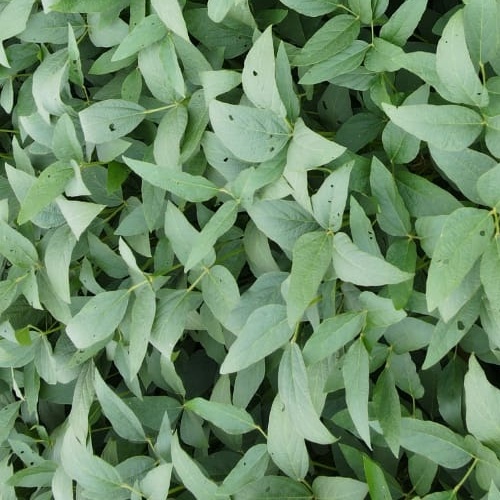
Label: Diabrotica_speciosa